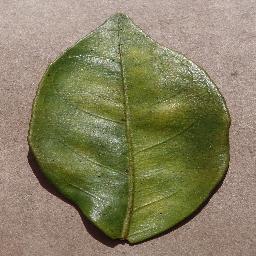
Label: Orange___Haunglongbing_(Citrus_greening)